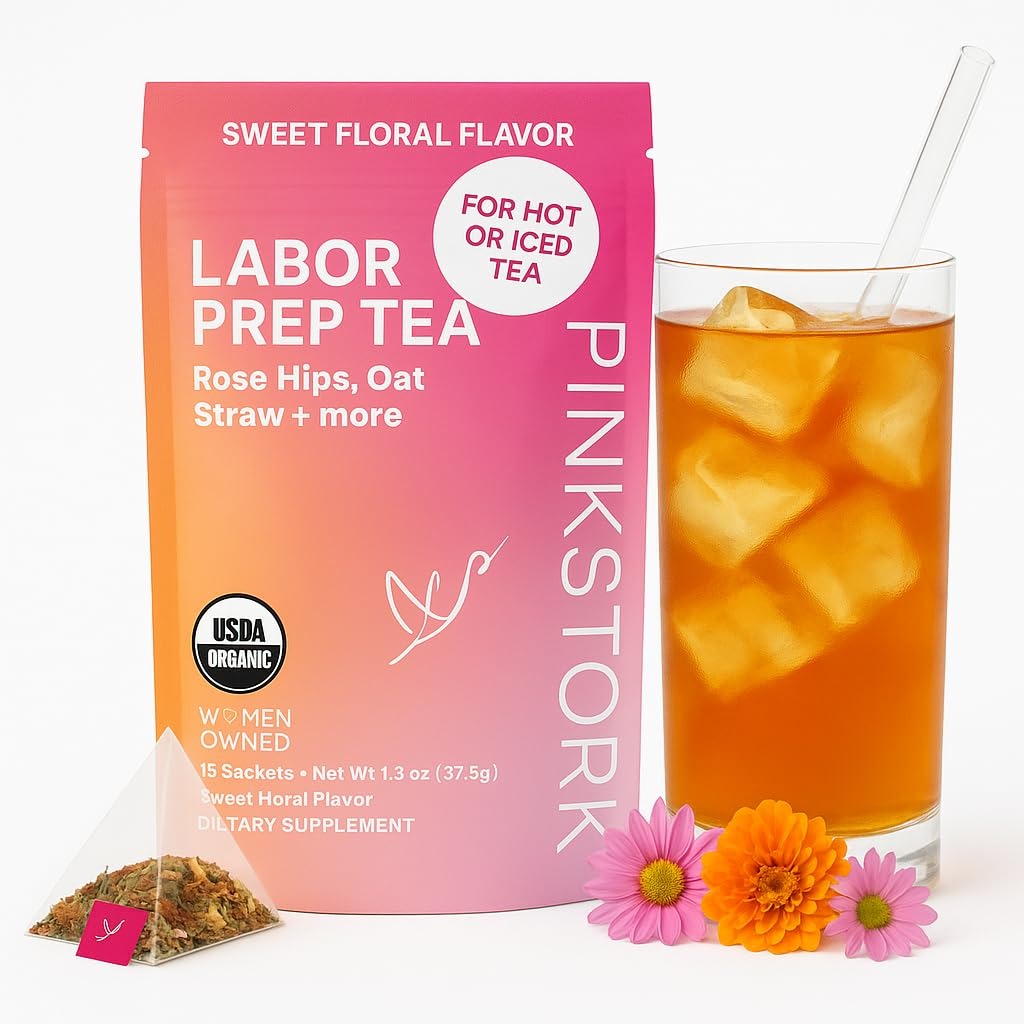
Item Name: Pink Stork Labor Prep Tea, Organic Red Raspberry Leaf with Chamomile and Rosehip, Caffeine-Free, Pregnancy Must Haves, Labor and Delivery Essentials, Third Trimester Pregnancy - 15 Sachets
Bullet Point 1: HERBAL TEA: Your due date is quickly approaching, and you may already feel your body preparing for labor! Pink Stork Labor Prep Tea features 5 USDA organic herbs - Red Raspberry Leaf, Chamomile, Rosehip, Stinging Nettle Leaf, and Oatstraw - that support your body as you near delivery.
Bullet Point 2: RED RASPBERRY LEAF AND MORE: Red Raspberry Leaves have been used for centuries to help women support their bodies (including uterine health) in the weeks leading up to childbirth. Rosehip and Nettle Leaf Tea provide essential antioxidants, and Chamomile Tea helps ease feelings of stress and supports mood health; pure, natural, organic herbs straight from the earth.
Bullet Point 3: THIRD TRIMESTER ...AND BEYOND: Not just a third-trimester tea, our organic herbs in Pink Stork Labor Prep are postpartum essentials, too! Perfect for moms to support postpartum recovery (vaginal or c-section deliveries) - and even supports breastfeeding goals.
Bullet Point 4: HOT OR CHILLED: Brew a pitcher of our organic Raspberry Leaf tea to store in the fridge and sip through the day. Each tea sachet makes 2 cups of delicious floral tea. We recommend drinking 1-3 cups daily.
Bullet Point 5: NATURAL: Certified herbalists formulate Pink Stork Labor Prep without caffeine, gluten, GMOs, soy, or dairy. Labor Prep Tea comes in biodegradable sachets - with or without Stevia.
Bullet Point 6: BETTER TOGETHER: For optimal results, use alongside Pink Stork Labor Prep supplement - Red Raspberry Leaf capsules with Evening Primrose Oil, Folate, and Vitamin C!
Bullet Point 7: WOMEN-OWNED, WOMEN-RUN: Our founder and CEO, Amy Suzanne, is a mom of 6 children and knows how important it is to give new moms products you can trust. Over 80% of our employees are women, and we create clean, trusted, and effective products for every stage of your journey. We are on a mission to provide women with hope and positively impact everyone that comes in contact with Pink Stork.
Value: 15.0
Unit: Count

Price: 18.995